Thliptosaurus

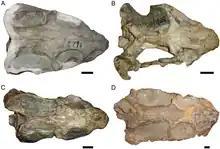
Comparison of the skulls of "Thliptosaurus" (top left) to other kingoriids "Kombuisia" (top right) and "Dicynodontoides" (bottom row).

Kammerer noted that the recovery of "Myosaurus" as the sister taxon to Kingoriidae was unusual, as it is usually recovered as a close relative of "Cistecephalus". However, the support for this relationship was low, and so he did not regard this result with much significance. Similarly, the analysis recovered an 'expansive Endothiodontia', including several taxa not normally recovered in this clade, such as "Pristerodon" and Endothiodontidae, as successive outgroups to Emdyopoidea, but the support for this was also low. Otherwise, the analysis recovered a generally similar topology to other recent analyses of this data matrix.